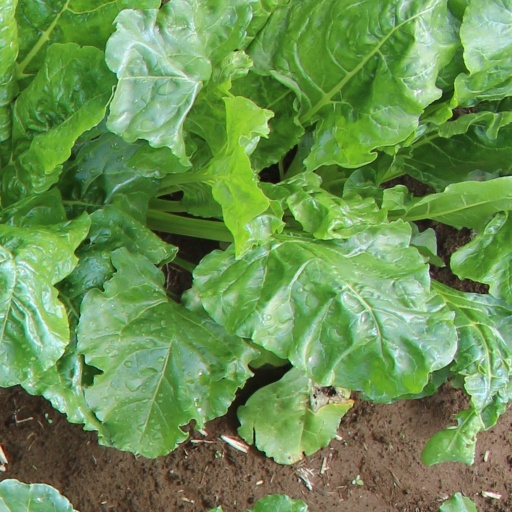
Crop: sugar beet